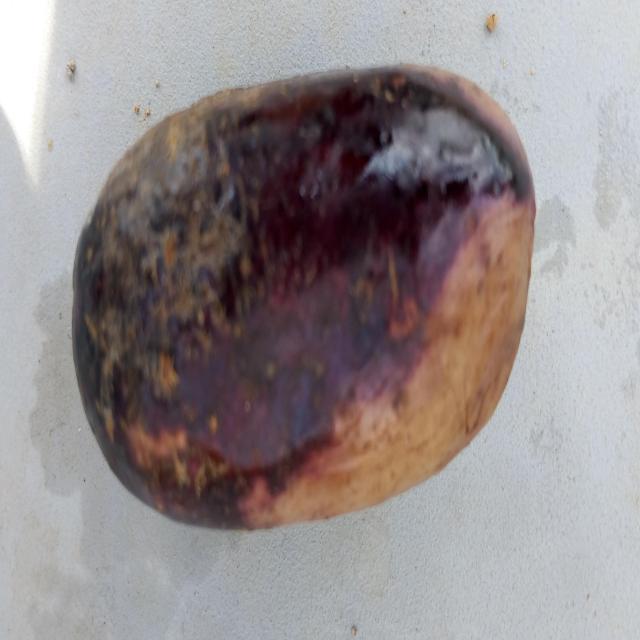
Plum grade: bruised